Snow Angels (comic)

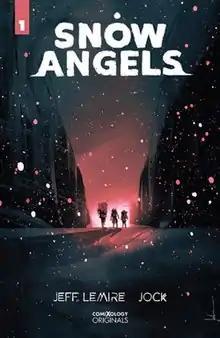
Cover of "Snow Angels" #1 (February 16, 2021).Art by Jock.

Snow Angels is a 10-part comic miniseries created by writer Jeff Lemire and artist Jock, published by comiXology. The series focuses on two girls, Milliken (age 12) and Mae (age eight), as they struggle to survive in a frozen wasteland, hunted by the mysterious "Snowman".